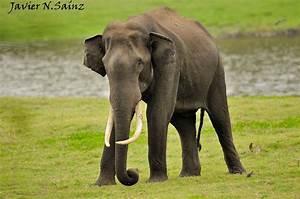
elephant